U.S. Route 13 in Pennsylvania

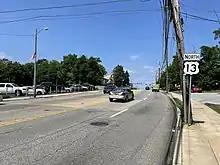
US 13 northbound past PA 420 in Prospect Park

US 13 crosses Poquessing Creek into Bensalem Township in Bucks County, where the name becomes Bristol Pike. The road runs northeast past suburban homes and businesses in the community of Andalusia before it widens into a divided highway in a commercial area and reaches a partial cloverleaf interchange with the PA 63 freeway (Woodhaven Road) a short distance northwest of I-95. Past this, the route gains a center left-turn lane and comes to an intersection with the southern terminus of PA 513. US 13 continues past a mix of residences and commercial establishments in the community of Cornwells Heights, passing northwest of Holy Ghost Preparatory School. Farther northeast, the road comes to a partial cloverleaf interchange with PA 132 immediately northwest of that route's eastern terminus at I-95. Following PA 132, US 13 continues past businesses immediately to the northwest of I-95. The route intersects Bensalem Boulevard and curves east to pass under I-95 before coming to a bridge over Neshaminy Creek. Upon crossing the creek, the road enters Bristol Township and heads into the community of Croydon, where it passes businesses and runs to the north of the Croydon station along SEPTA's Trenton Line that follows Amtrak's Northeast Corridor. US 13 continues east between residential neighborhoods to the north and the Northeast Corridor railroad tracks immediately to the south. Farther east, the road passes to the south of a cemetery before reaching a junction with PA 413.